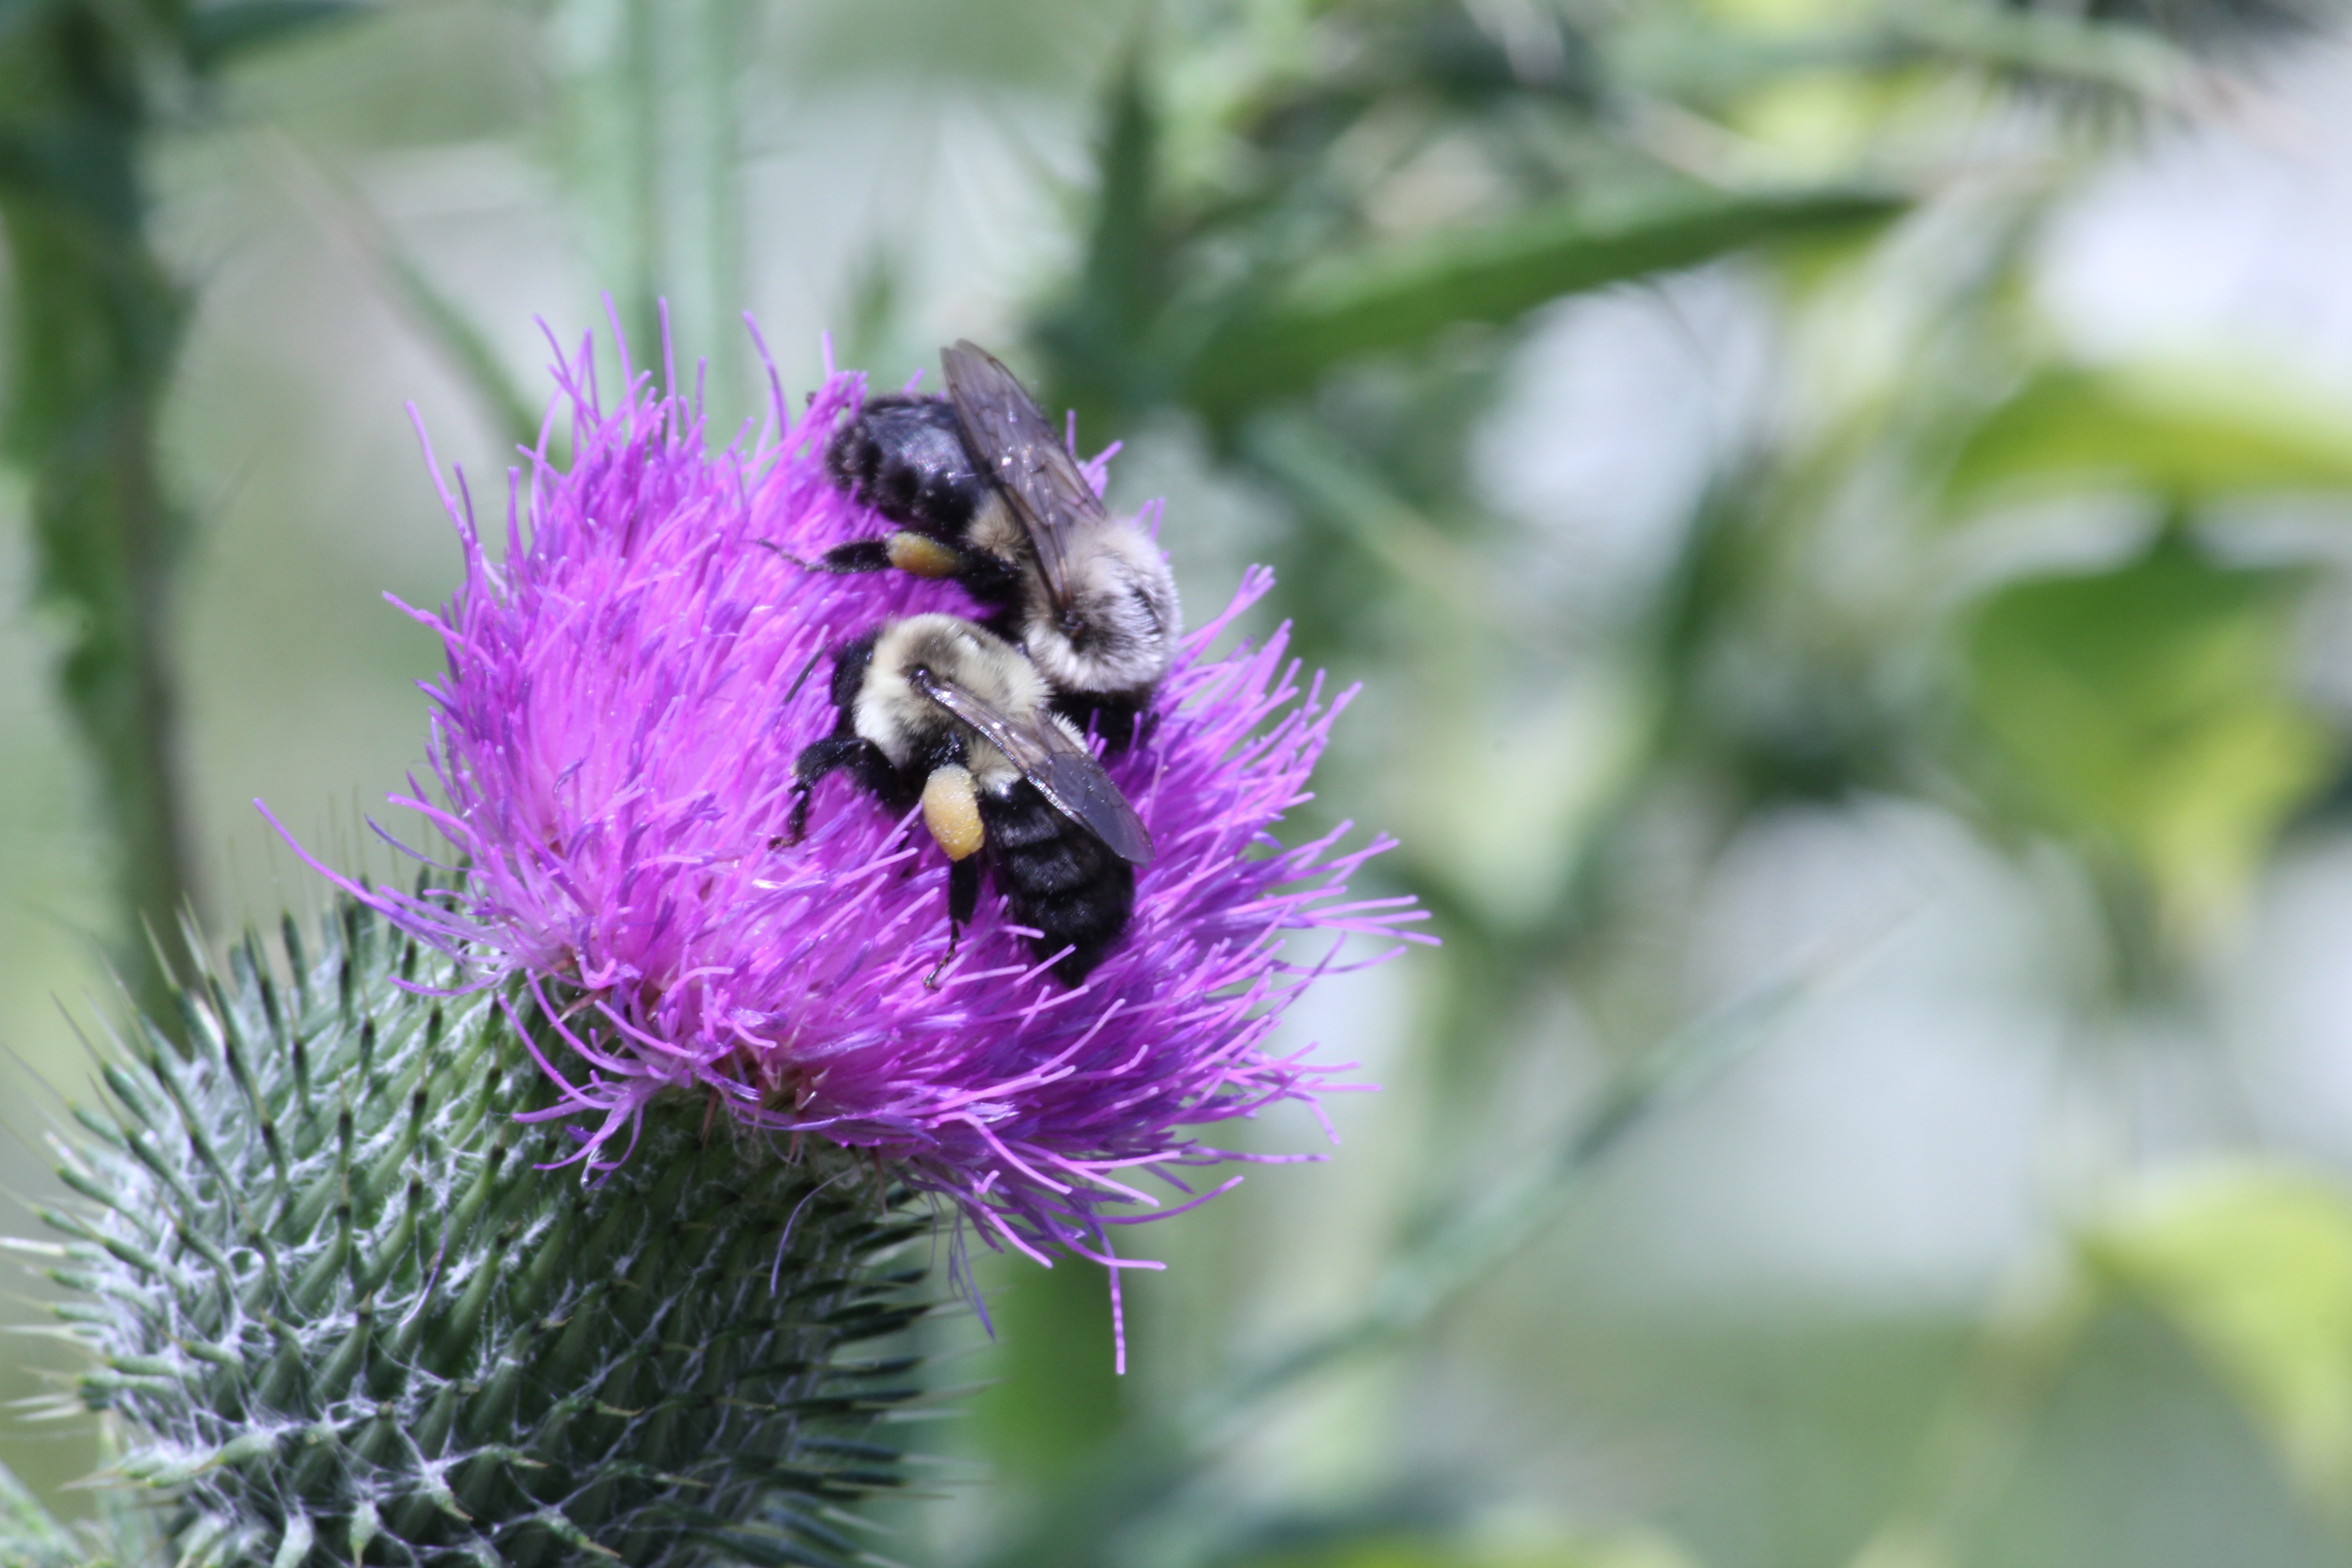
nature, outdoor, plant, flower, coastal, summer, wild, pollen, green, insect, botany, flora, fauna, invertebrate, wildflower, close up, bee, thistle, bumblebee, maine, honeybee, nectar, macro photography, flowering plant, honey bee, daisy family, silybum, land plant, membrane winged insect